Heino Pehk

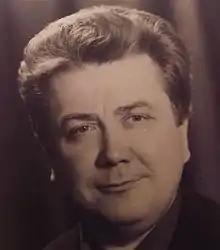
Heino Pehk (1975)

Heino Pehk (born 25 December 1940 in Maaritsa, Estonian SSR) is an Estonian choir conductor and music teacher.